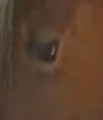
Face region: eyes (orbital_tightening_and_eye_area)
Pain indicator: obviously_present